Emily Byrd Starr

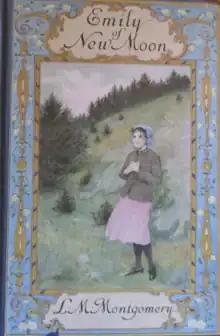
Illustration by Maria Louise Kirk for the first edition of "Emily of New Moon"

Emily Byrd Starr is a fictional character created by Lucy Maud Montgomery and featured in the series of novels including "Emily of New Moon", "Emily Climbs", and "Emily's Quest".